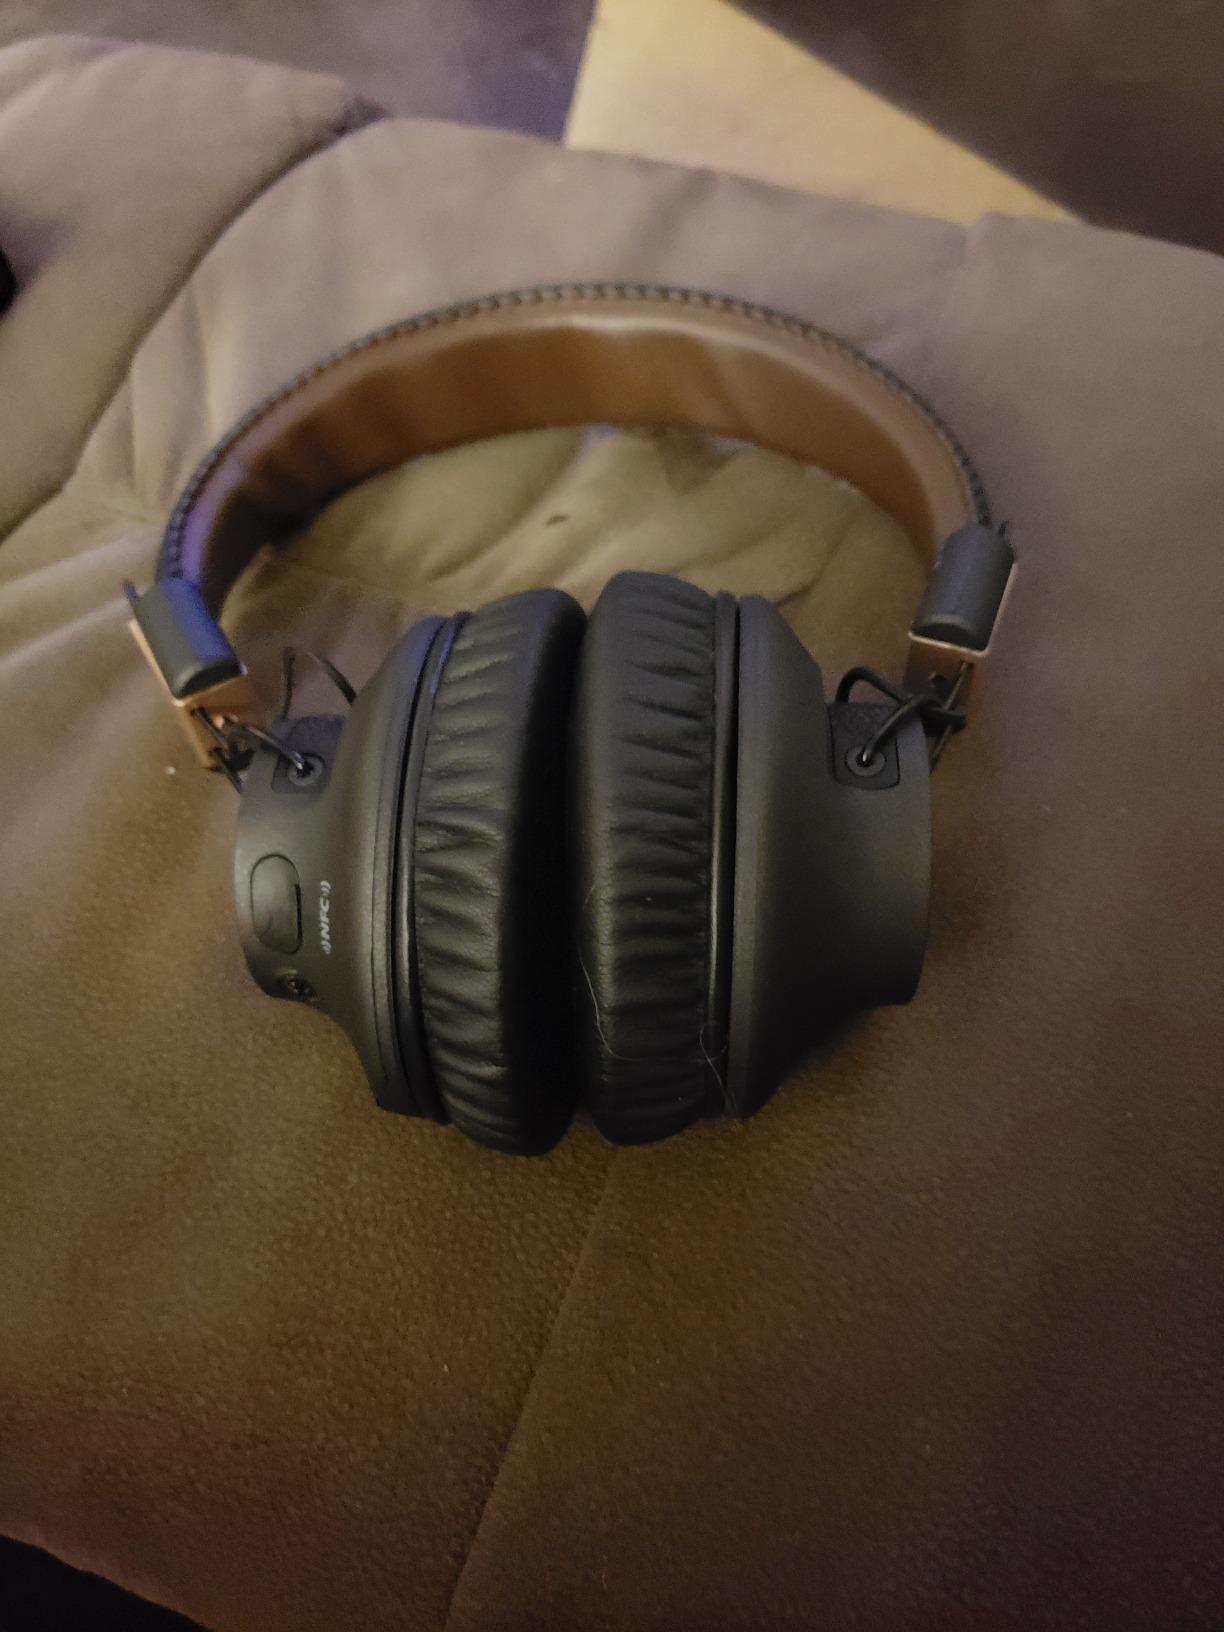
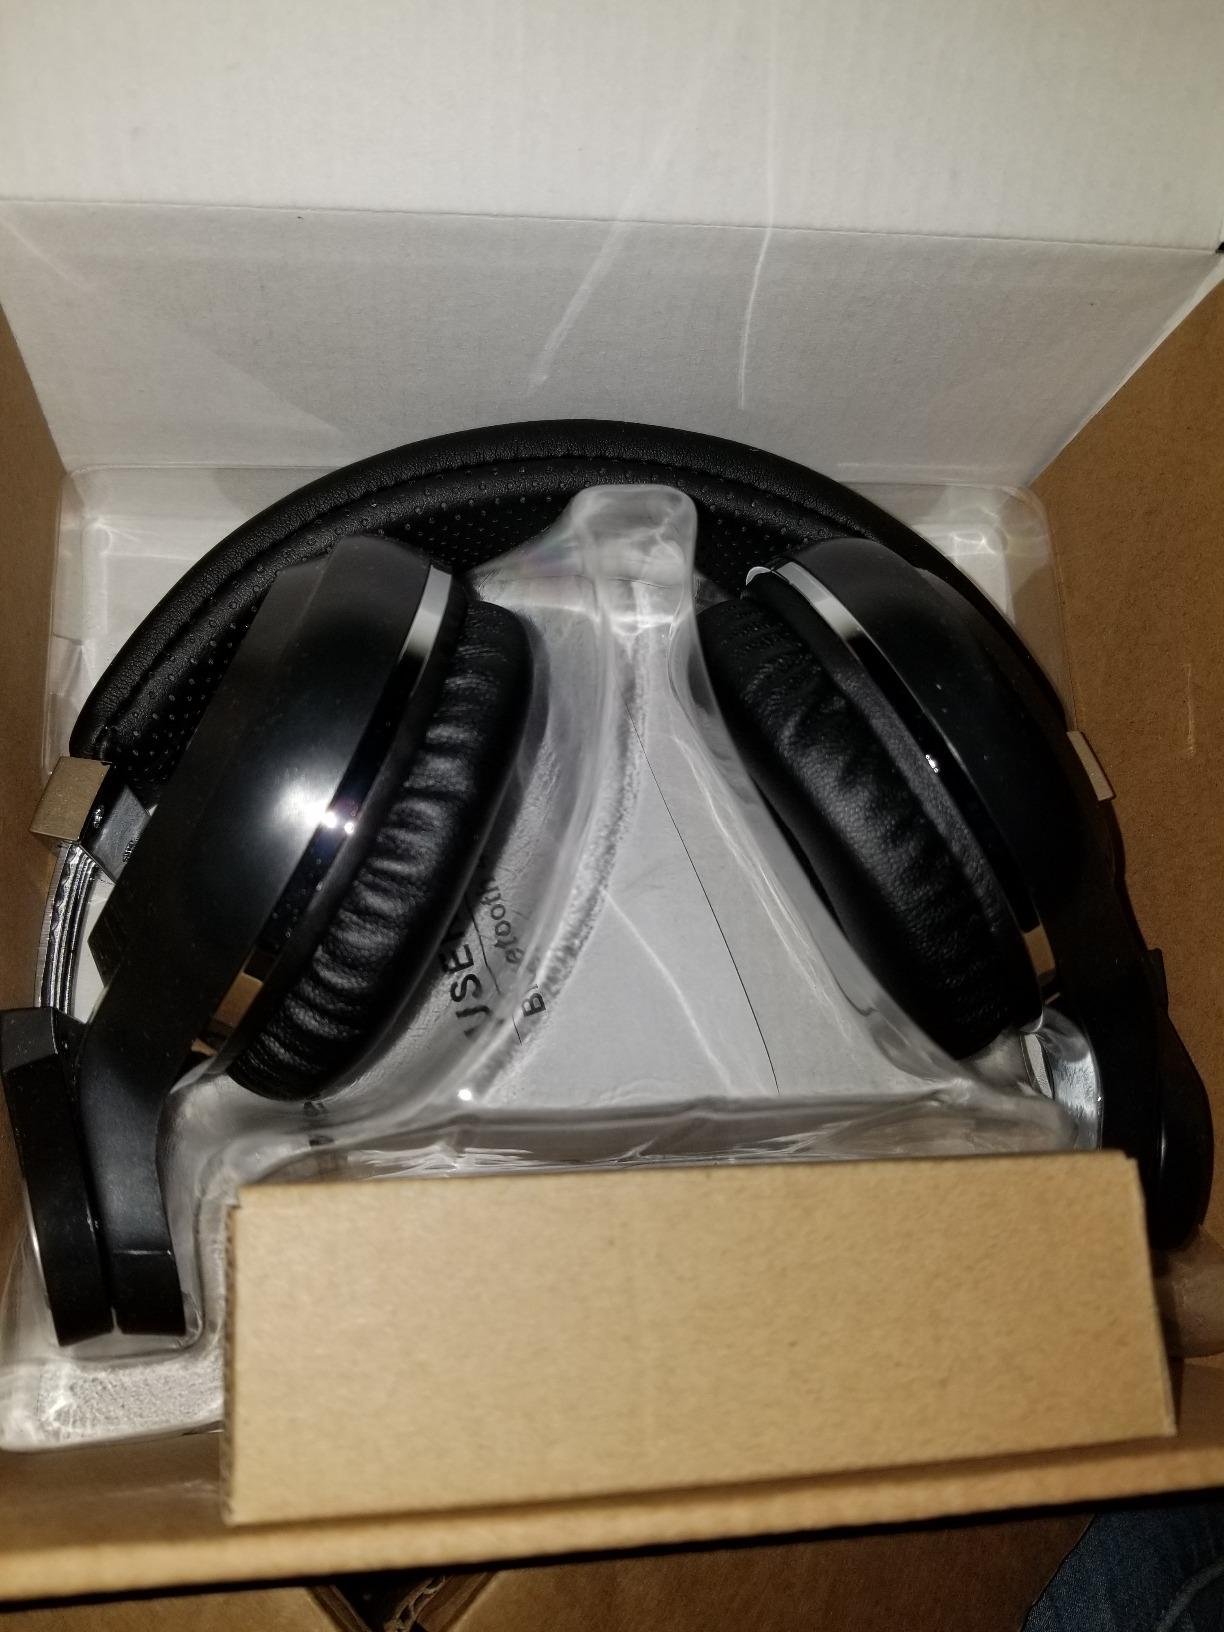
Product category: headphones
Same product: no